Höfle telegram

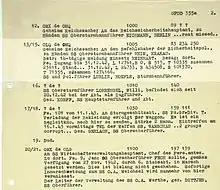
The Hoefle telegram

The Höfle telegram (or Hoefle telegram) is a cryptic one-page document, discovered in 2000 among the declassified World War II archives of the Public Record Office in Kew, England. The document consists of several radio telegrams in translation, among them a top-secret message sent by "SS Sturmbannführer" Hermann Höfle on 11 January 1943; one, to "SS Obersturmbannführer" Adolf Eichmann in Berlin, and one to "SS Obersturmbannführer" Franz Heim in German-occupied Kraków (Cracow).